Bajaur Campaign

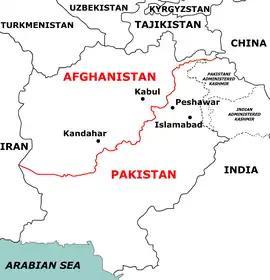
The Durand Line (traced red), which was demarcated between the Emirate of Afghanistan and British India before being inherited by the Dominion of Pakistan during the partition of British India.

Relations between the two states of Afghanistan and Pakistan have been strained ever since the latter gained independence from the United Kingdom following the Partition of British India in August 1947. Following partition, the Kingdom of Afghanistan was the only country to vote against the Dominion of Pakistan's admission into the United Nations as a recognized sovereign state. After the independence of Pakistan, Afghanistan operated agents who operated in north-western Pakistan, distributing large amounts of money, ammunition and even transistor radios in an effort to sway loyalties from locals Pakistanis to Afghanistan.